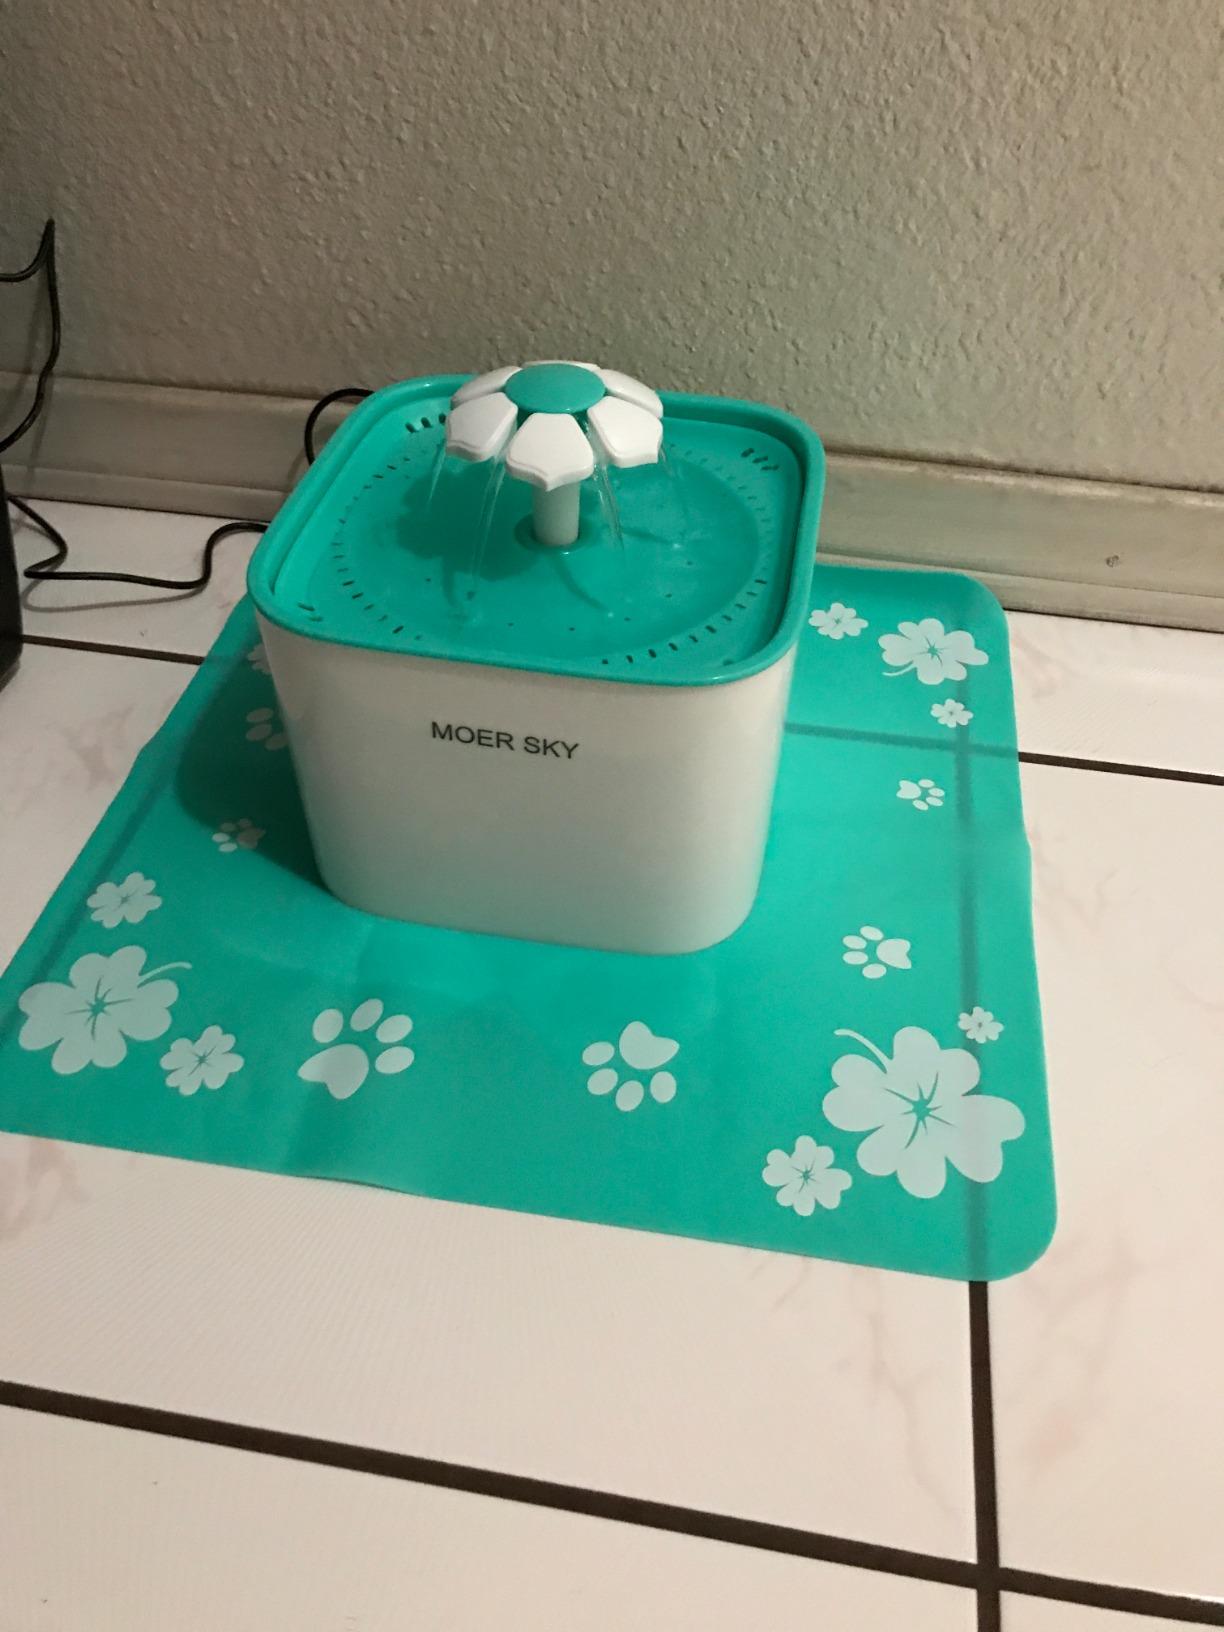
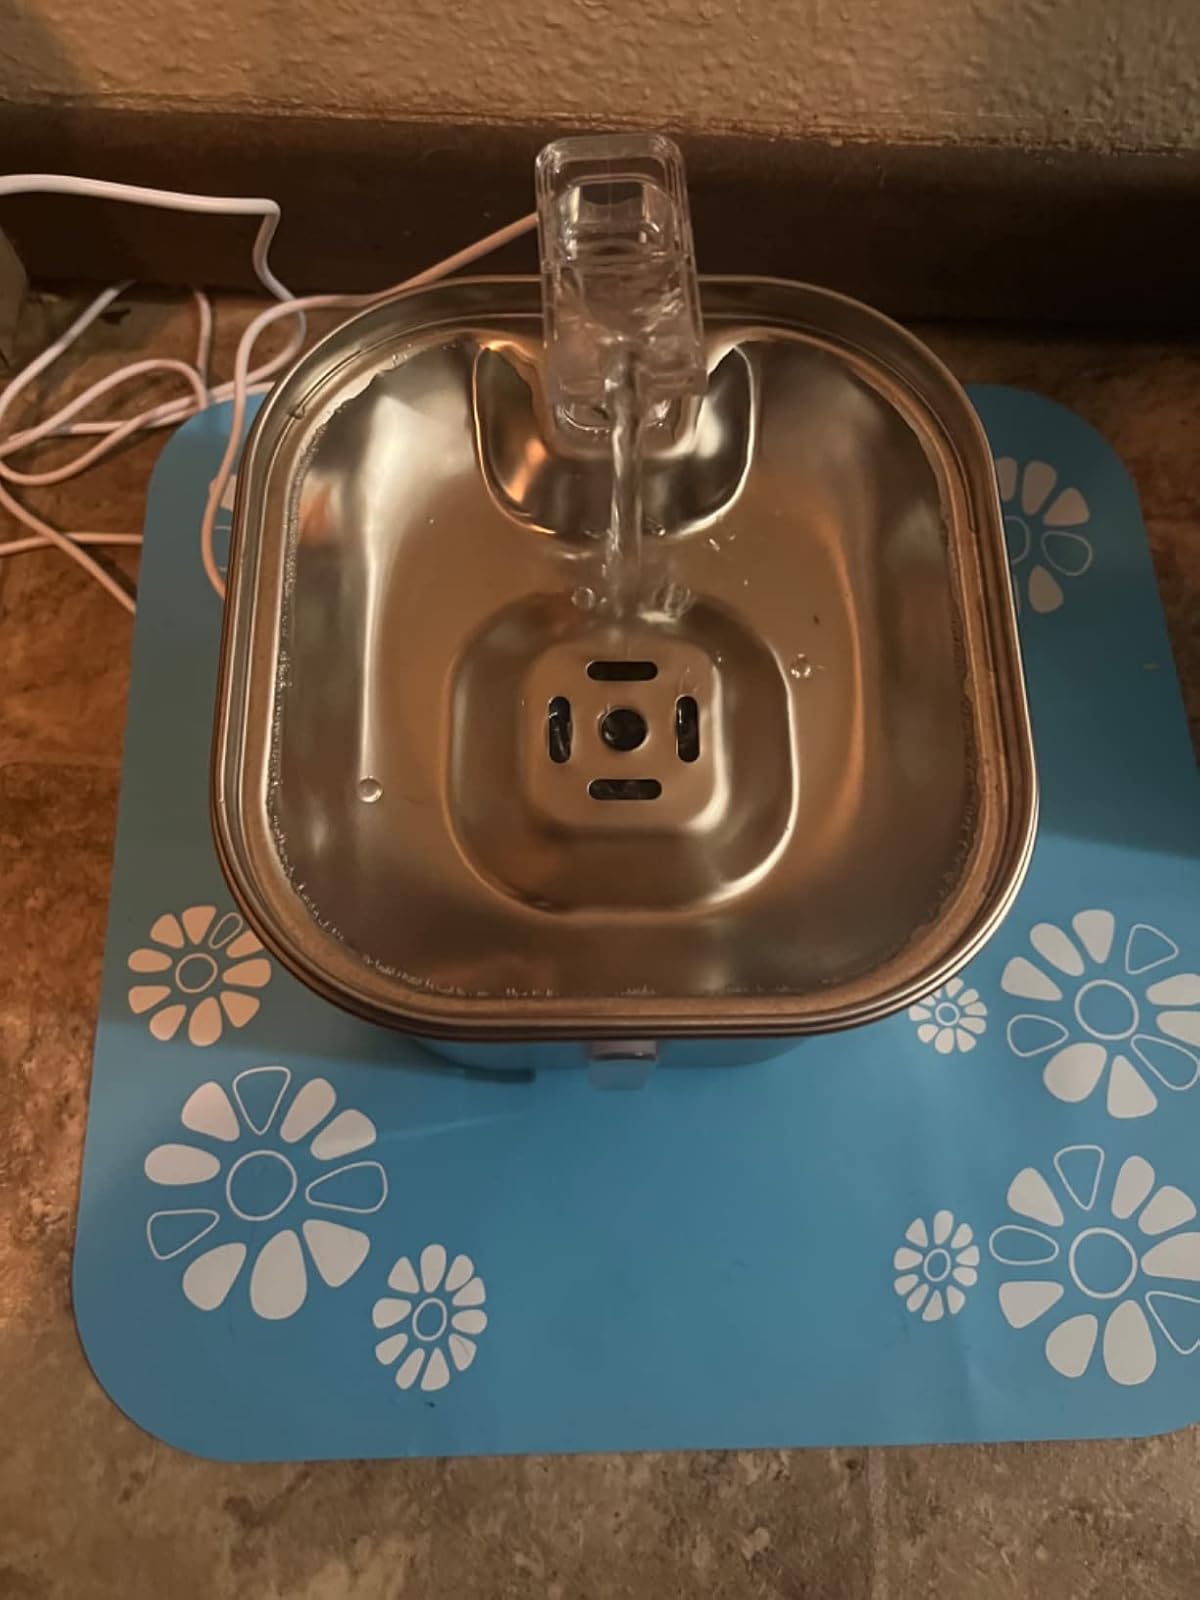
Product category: items_bowl
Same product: no